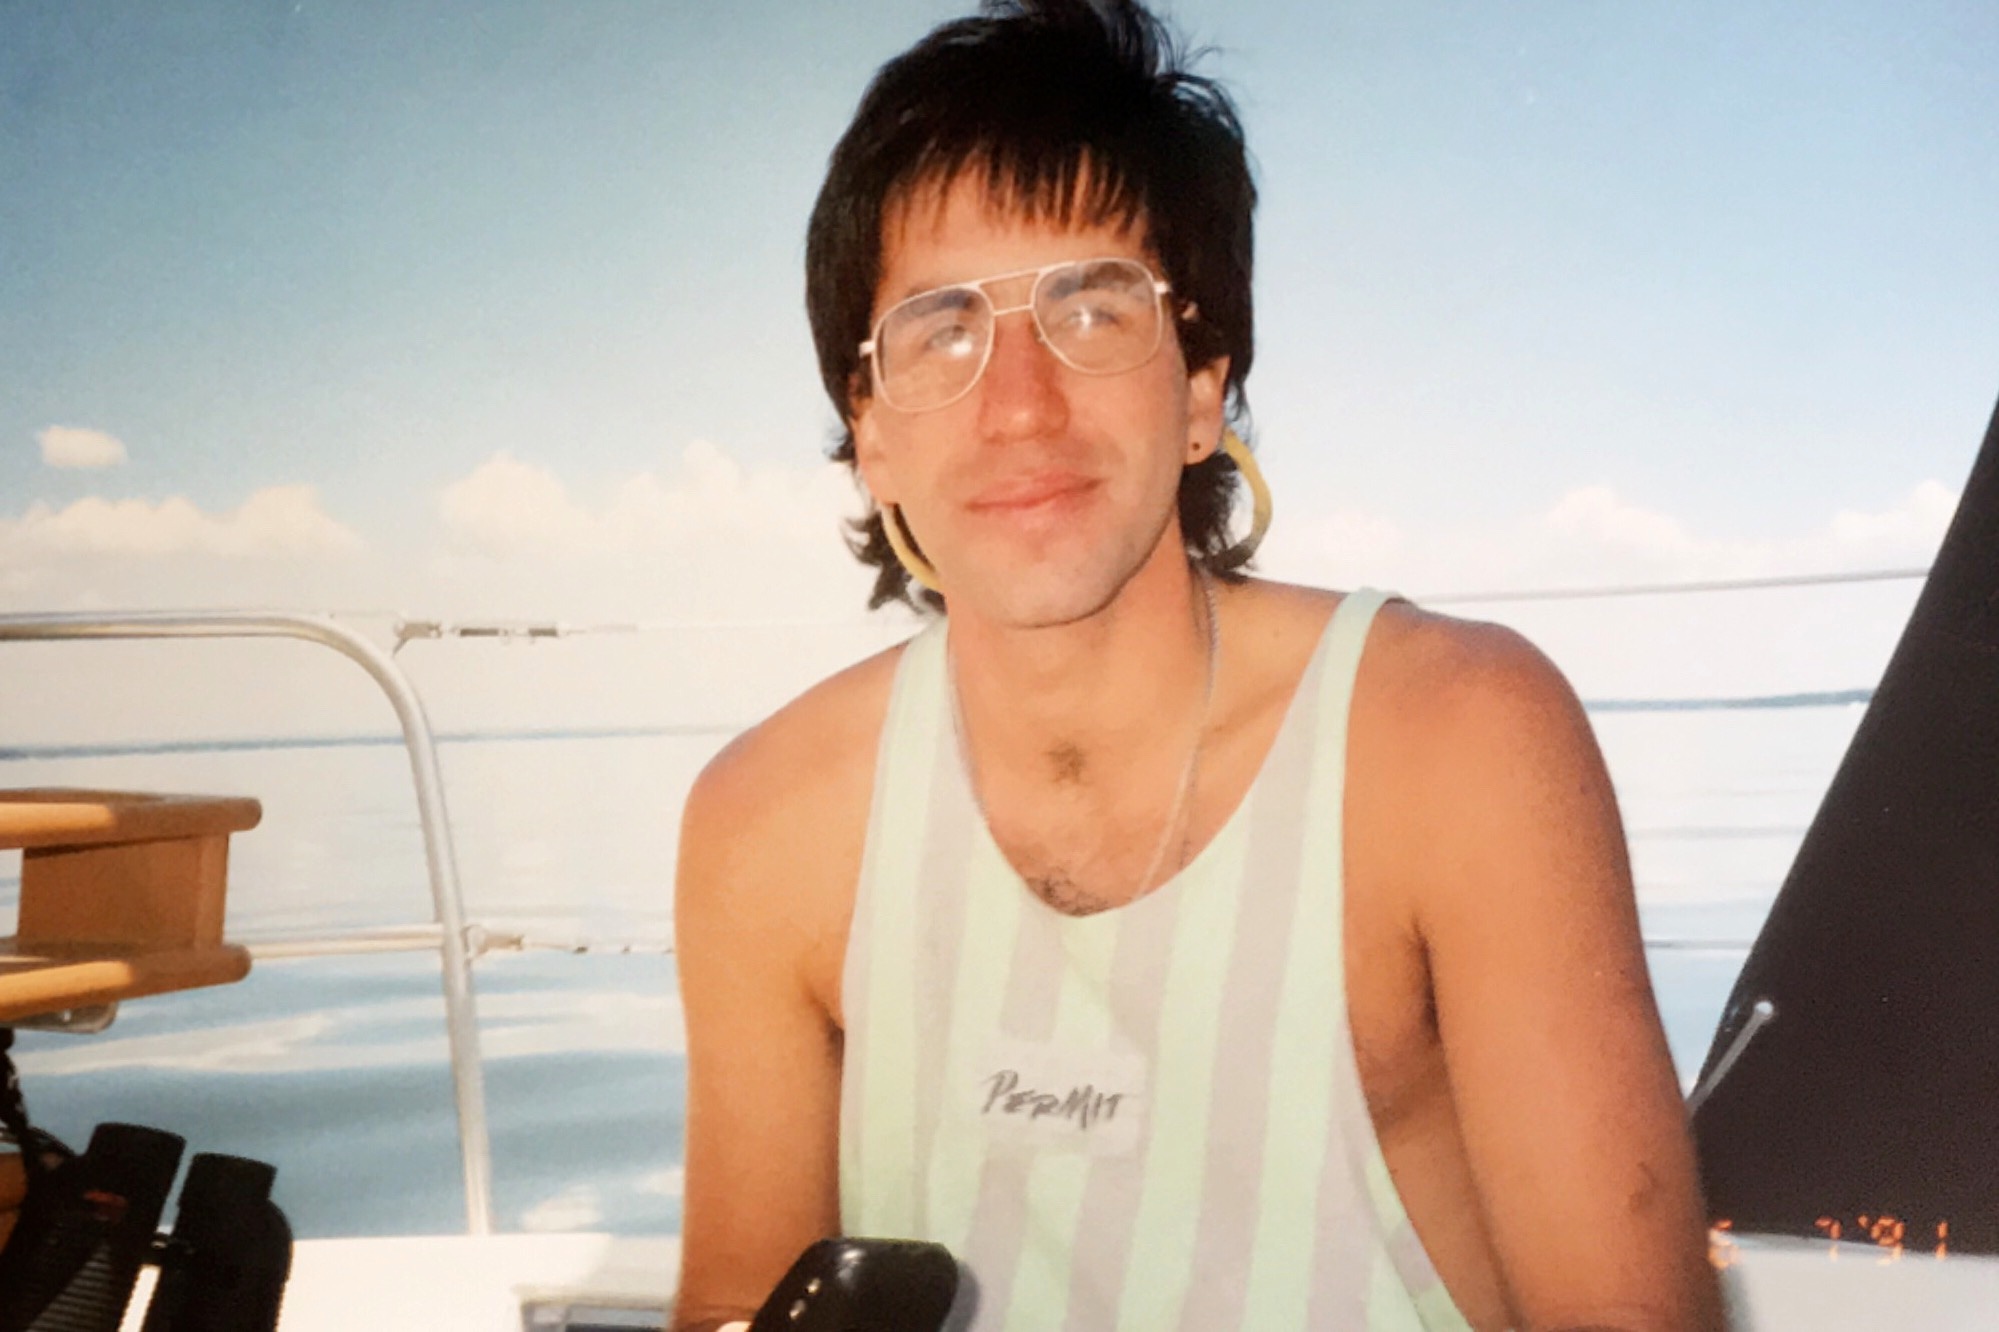
hand, man, person, hair, male, model, hairstyle, muscle, sunglasses, glasses, photo shoot, sense